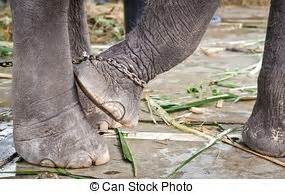
Label: elephant